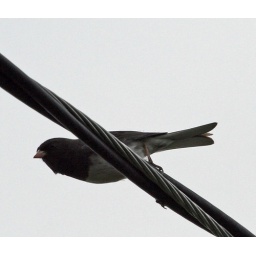
6-23-08 birds outside our house in the backyard..